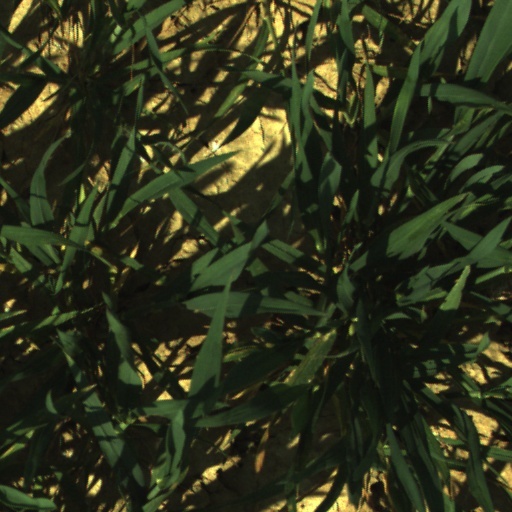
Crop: wheat